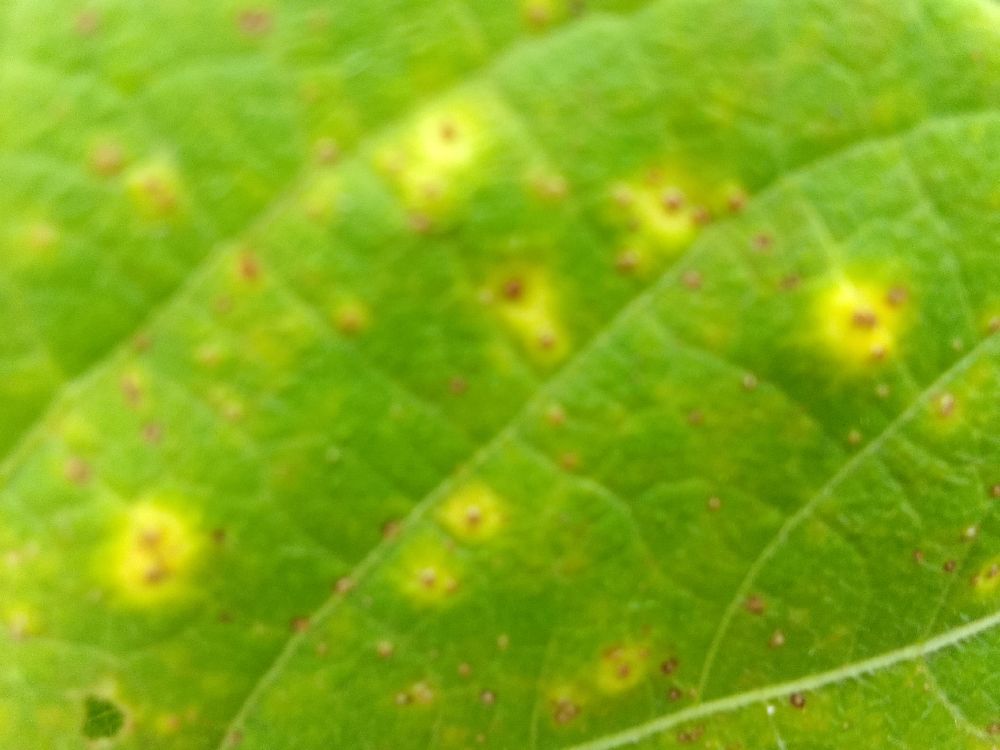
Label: rust